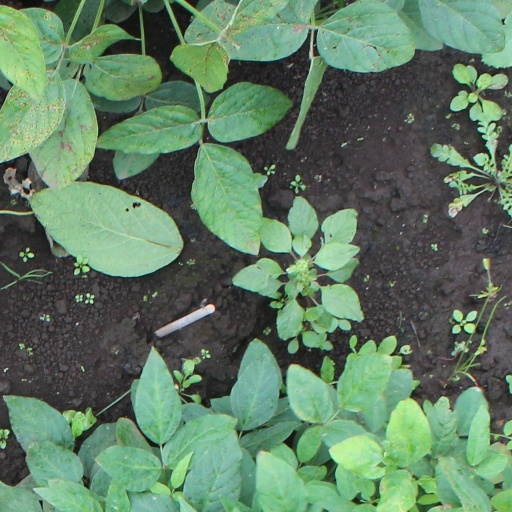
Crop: soybean